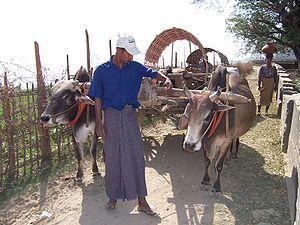
Longyi est un terme générique birman désignant différentes pièces vestimentaires birmanes.